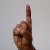
The image shows a hand gesture representing the letter 'D' in Indian Sign Language.